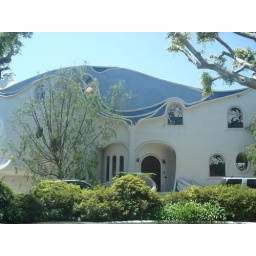
The cake batter house in Beverly Hills